SplitsTree

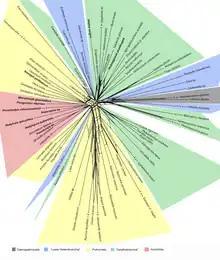
An example of a neighbor-net phylogenetic network generated by SplitsTree v4.6.

SplitsTree is a freeware program for inferring phylogenetic trees, phylogenetic networks, or, more generally, split graphs, from various types of data such as a sequence alignment, a distance matrix or a set of trees.